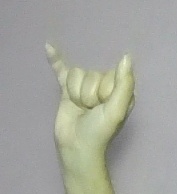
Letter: ya